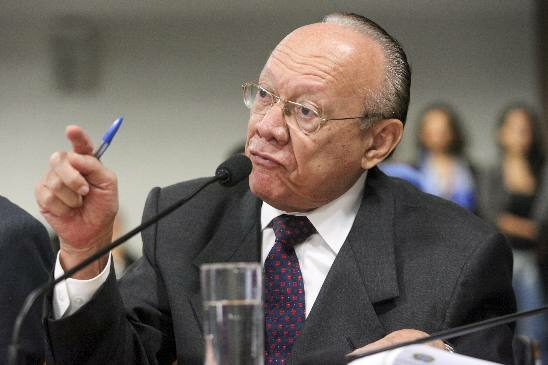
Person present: Yes